Philipp Zeiger

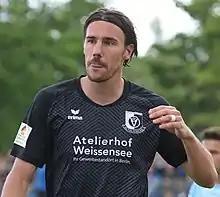

Philipp Zeiger (born 8 May 1990) is a German footballer who plays as a centre-back for SV Babelsberg 03.